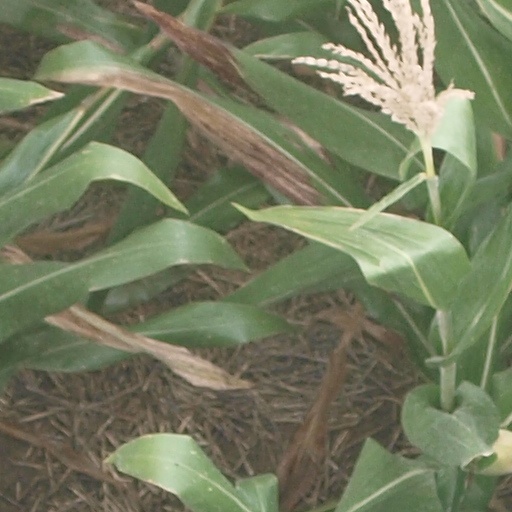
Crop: maize; corn